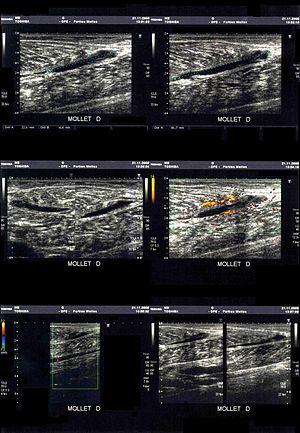
Échotomographie d'un déchirure musculaire de 46mmx4mm sur le jumeau interne du muscle gatrocnémien (mollet droit).